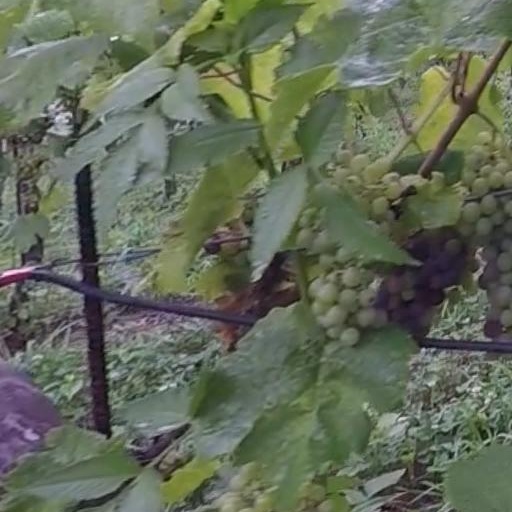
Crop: grape